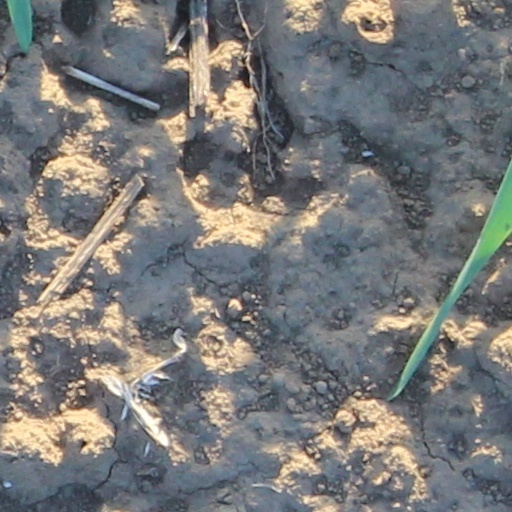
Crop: wheat